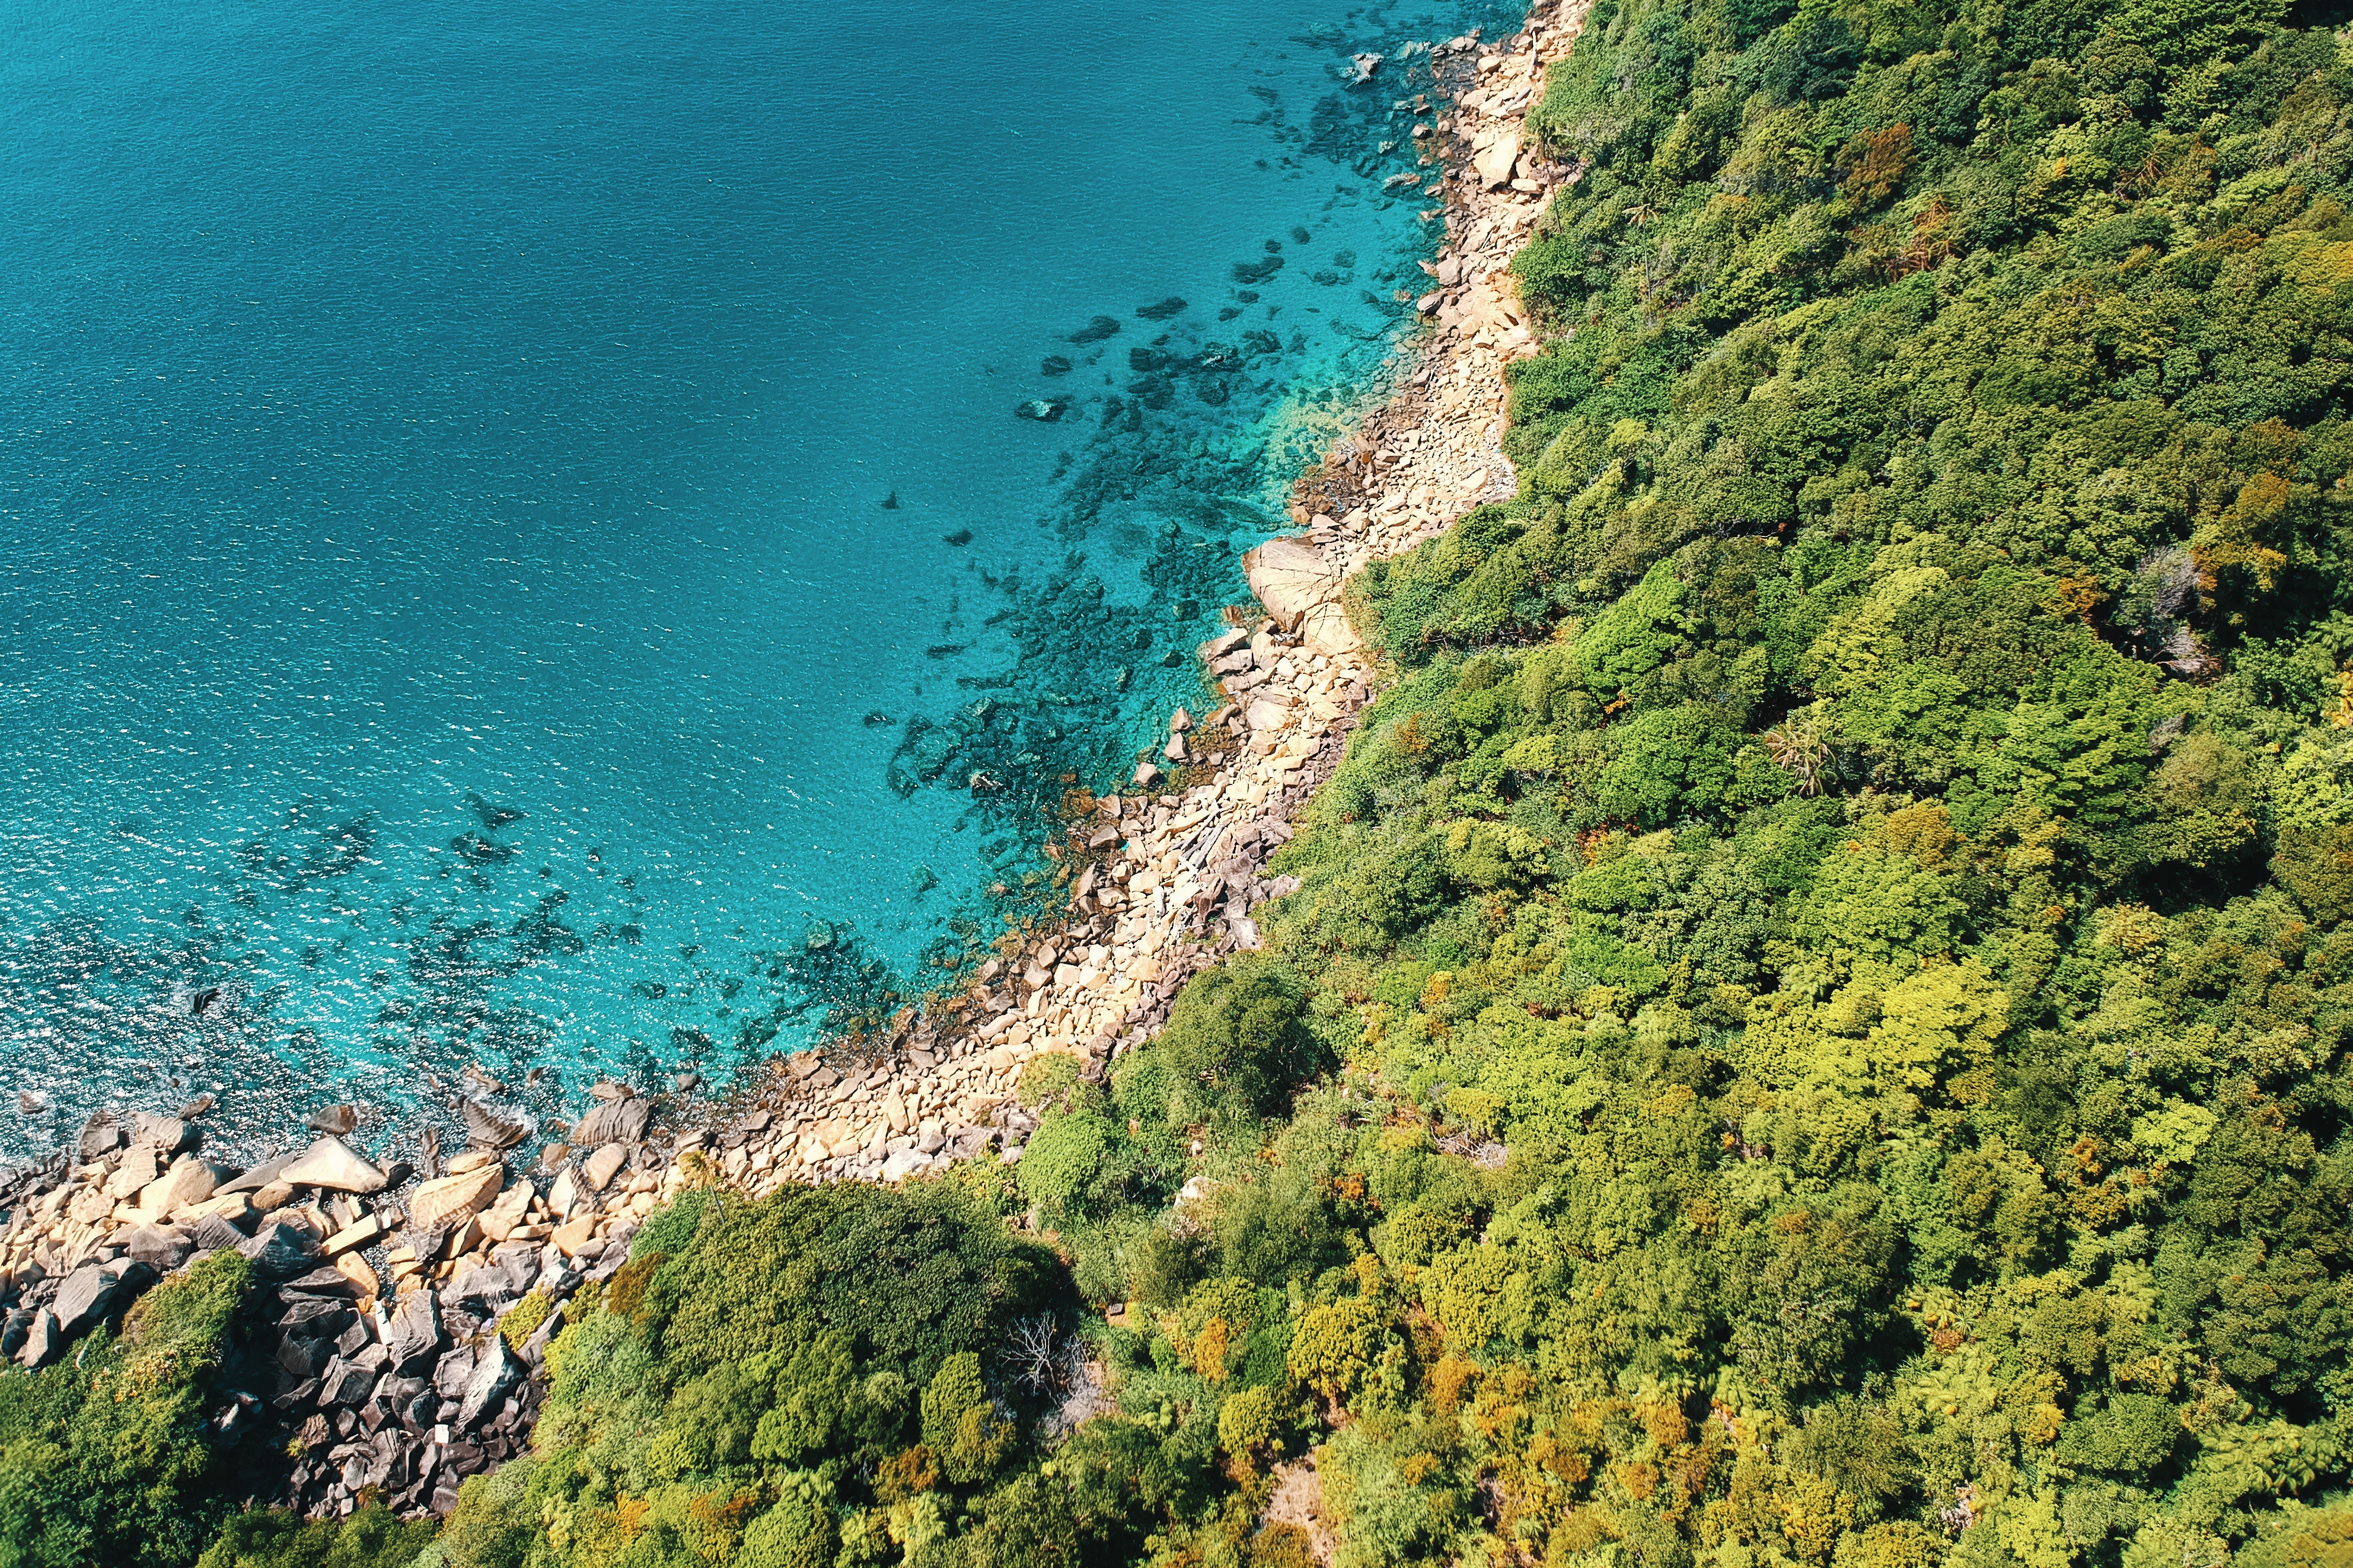
vegetation, coast, sea, natural landscape, coastal and oceanic landforms, shore, nature reserve, aerial photography, bay, promontory, bight, cape, inlet, tropics, tree, peninsula, beach, headland, landscape, cliff, vacation, cove, ocean, photography, geological phenomenon, tourism, national park, lagoon, bird's eye view, klippe, terrain